Amateur telescope making

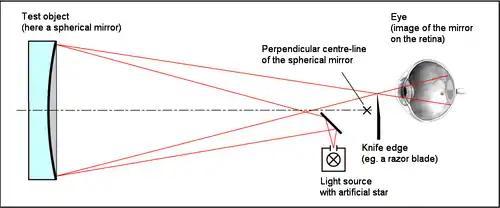
Foucault test setup to measure a mirror

Since the Newtonian reflector is the most common telescope built by amateur telescope makers, large sections of the literature on the subject are devoted to fabrication of the primary mirror. The mirrors start as a flat disk of glass, typically plate glass or borosilicate glass (Pyrex). The disk is carefully ground, polished and figured to an extremely accurate shape, usually a paraboloid. Telescopes with high focal ratios may use spherical mirrors since the difference in the two shapes is insignificant at those ratios. The tools used to achieve this shape can be simple, consisting of a similarly sized glass tool, a series of finer abrasives, and a polishing pitch lap made from a type of tree sap. Through a whole series of random strokes the mirror naturally tends to become spherical in shape. At that point, a variation in polishing strokes is typically used to create and perfect the desired paraboloidal shape.